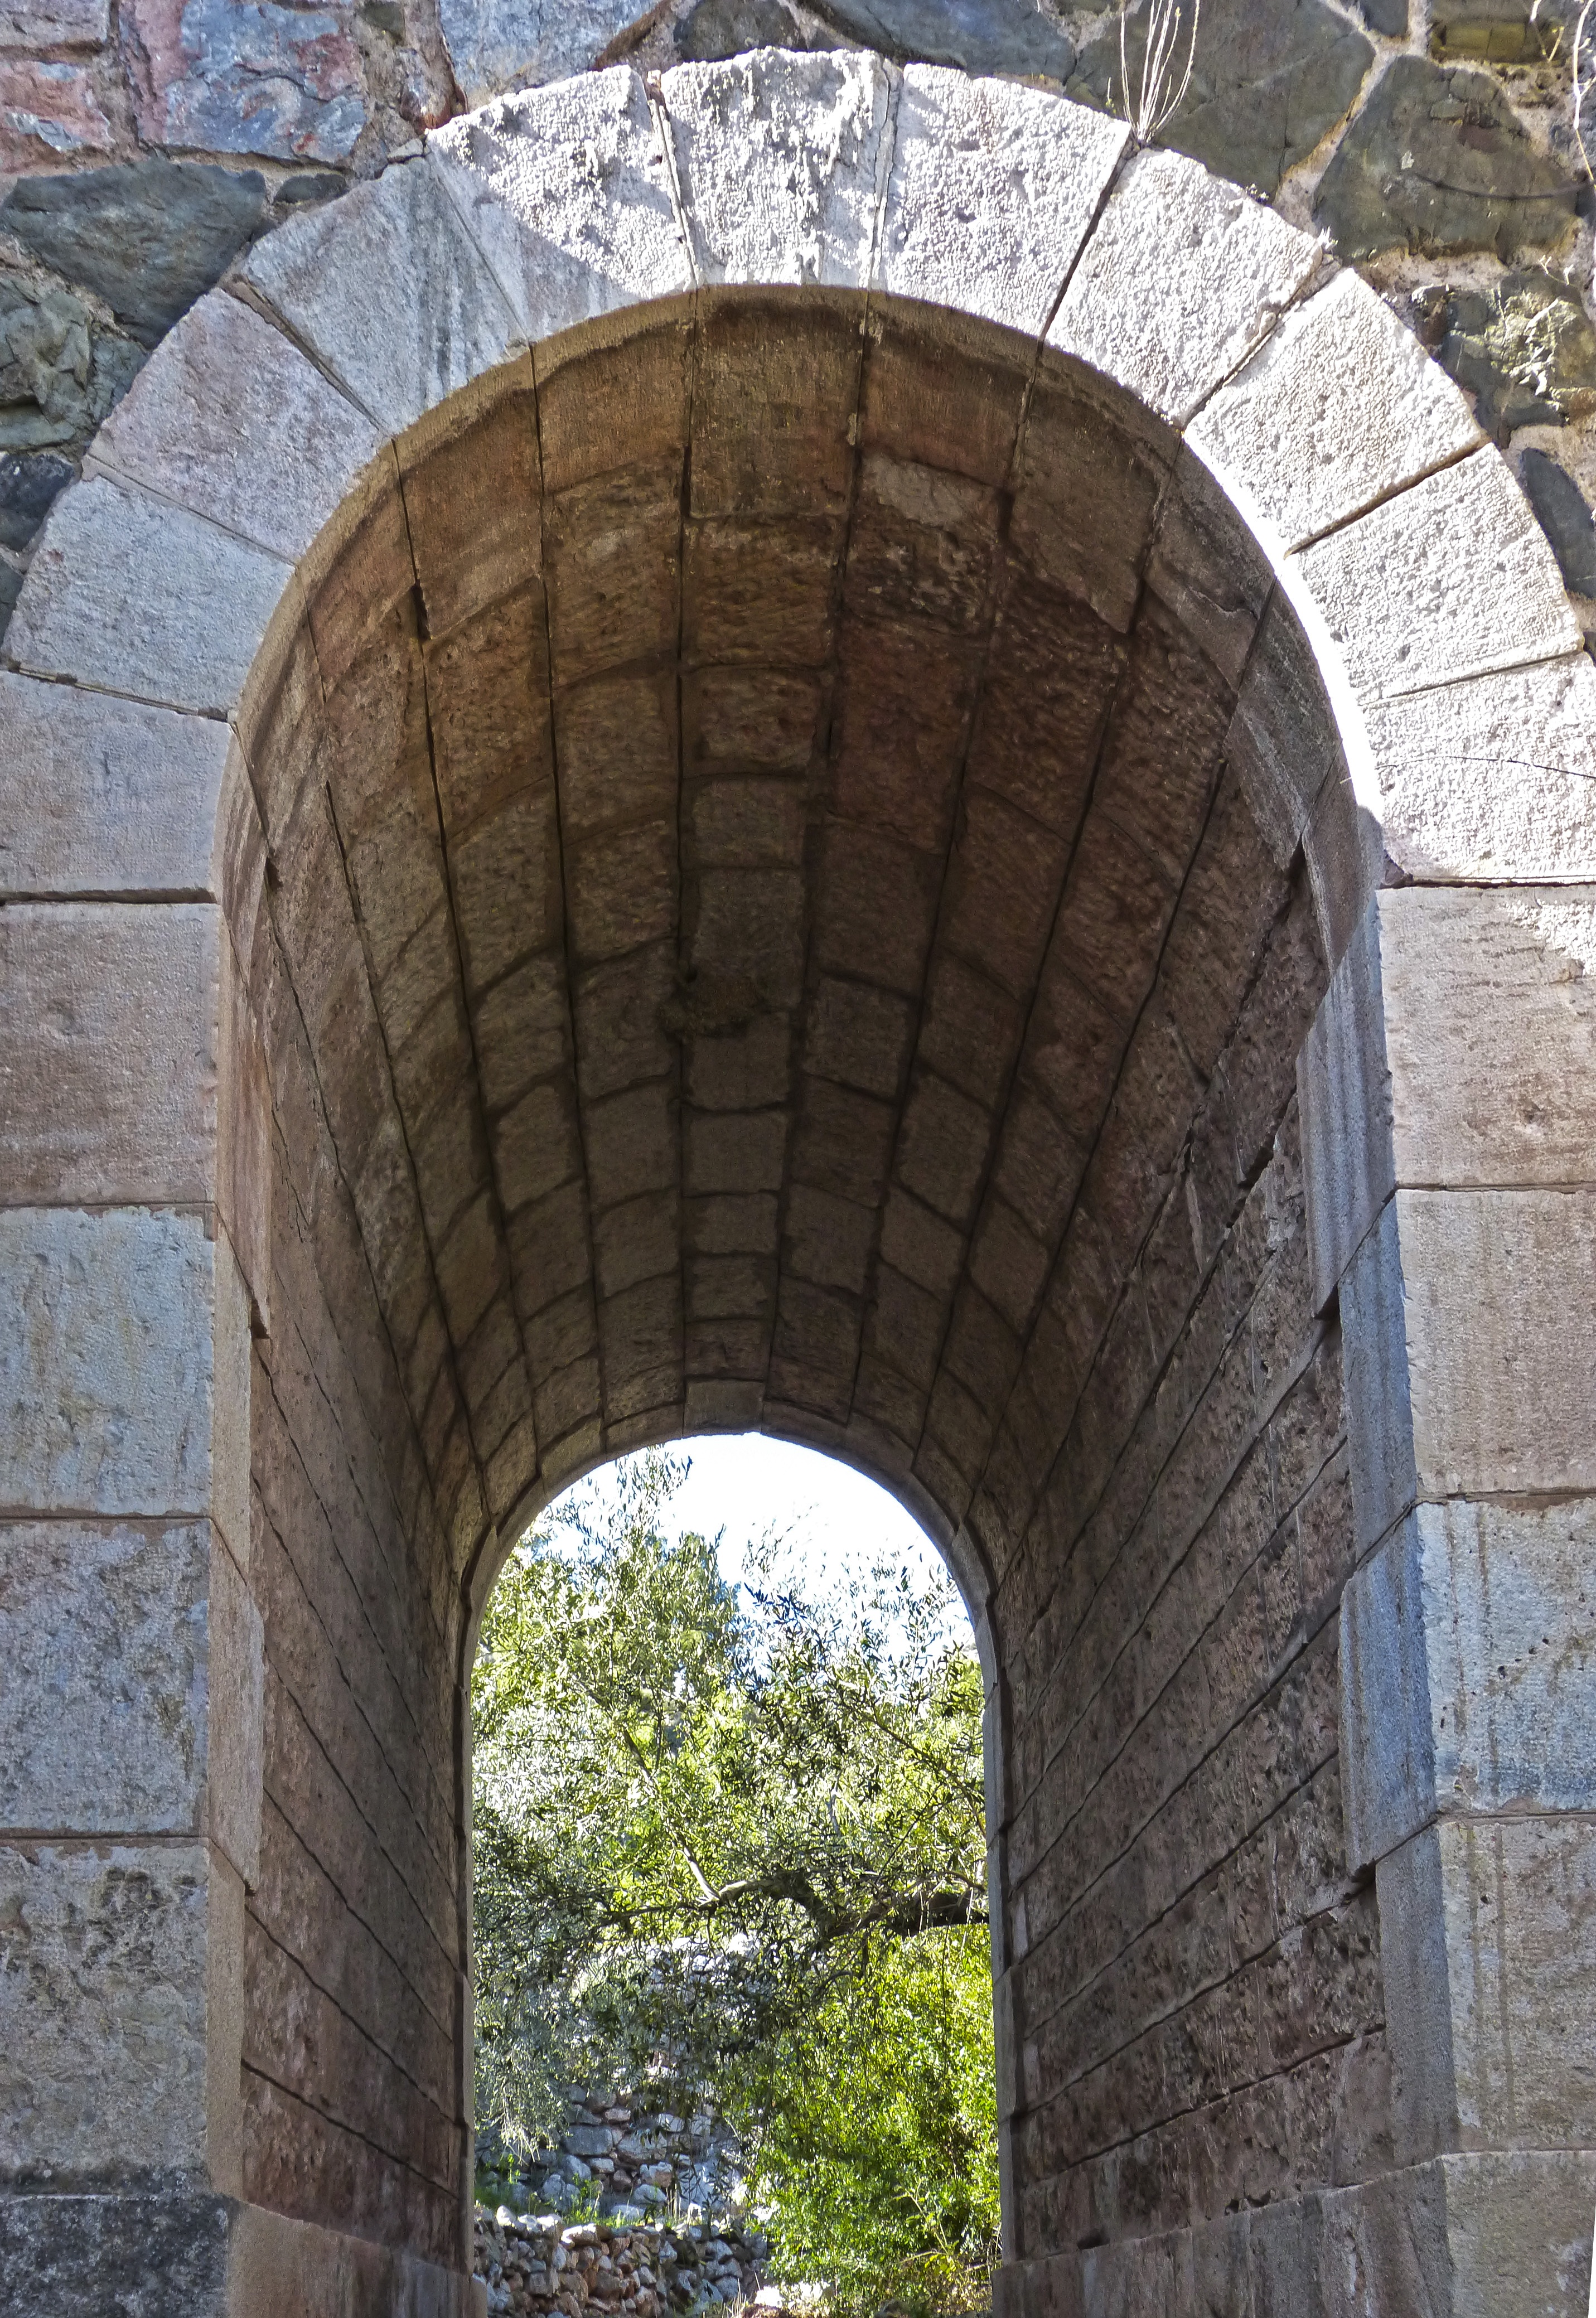
rock, architecture, structure, stone, tunnel, arch, sculpture, arc, vault, carved stone, ancient history, half a point